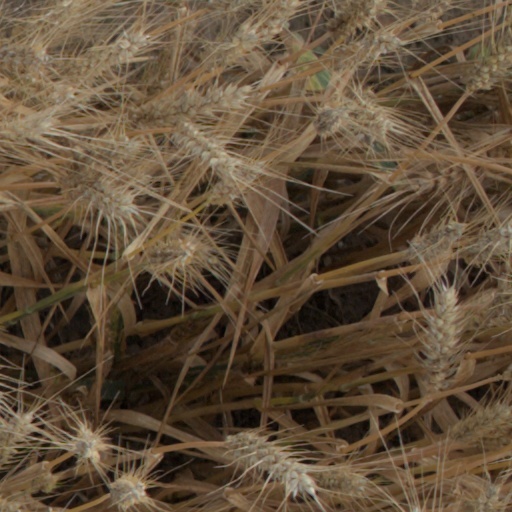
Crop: wheat